34th G8 summit

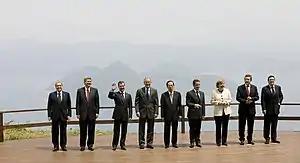
Family photo of the G8 heads of delegations

The G8 leaders were in a position to discuss the "full range of issues relating to African development". The need to address long-term planning for African development has been a G8 agenda item for a number of years. In 2008, Japan hosted both the G8 summit and the Fourth Tokyo International Conference on African Development (TICAD-IV) -— a pentannual (recurring in five-year cycles) meeting for African leaders and their development partners. This meant that Japan had the opportunity to help Africa into the spotlight of international attention. Africa, which has been on the G8 agenda since 2000 when Japan last chaired the G8, has continued to lag behind on progress towards meeting Millennium Development Goals (MDGs) while Asia has made considerable strides during the same period. Unanswered questions remain about why what has happened in Asia has not happened in Africa.